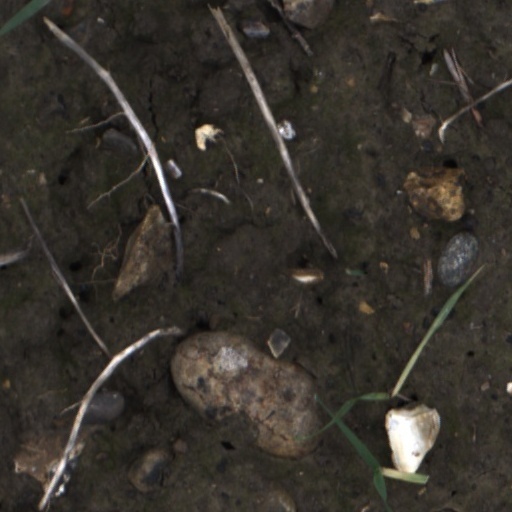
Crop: wheat